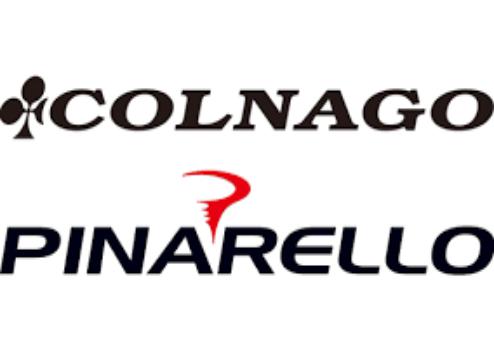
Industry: Transportation